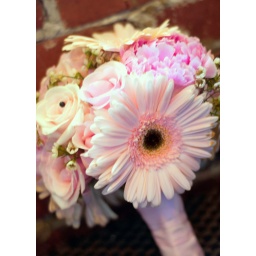
Bridesmaid bouquet with peonies, gerberas, roses and wax flower in light pink.